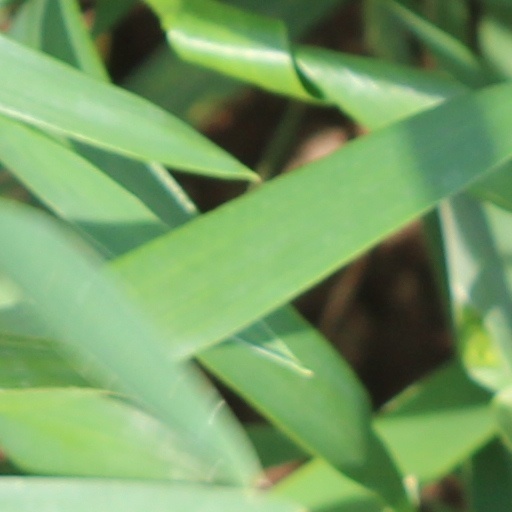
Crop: wheat